Paul F. Ruckert

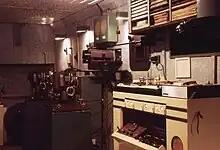
Invincible Pictures "Vogue Theatrette" projection booth in 1968 with two Harmour and Heath 16mm projectors

He married wife Iris in 1942 and they built their family home in Norman Park which included space for his signwriting business, a 32-seat theatrette and various studio areas for film production including a darkroom, sound proof recording booth, film vault and editing bench. The darkroom was equipped with custom home-made units for duplicating and processing 16mm black and white film. Initially colour film was also processed in this darkroom, but for later productions the services of Kinelab in Sydney were enlisted for sound recording and print processing. Commentary was provided by some of Australia's best narrators including Peter Gwynne and Kevin Golsby. The theatrette was initially fitted with 35mm arc projectors, but was later converted to 16mm, initially with two Australian made Harmour & Heath units then later with four Eiki projectors, two complete with CinemaScope anamorphic lenses projecting onto a 3.6-metre screen.